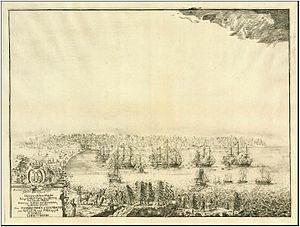
Christian 6. / Regeringstid / Norgesrejsen i 1733
Christian 6. ankommer til Moss på sin rejse i Norge i 1733.